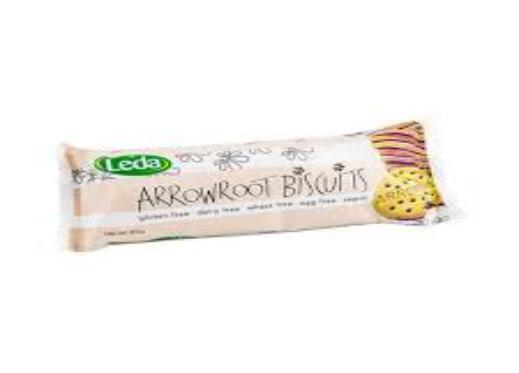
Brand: Arrowroot biscuits
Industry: Food